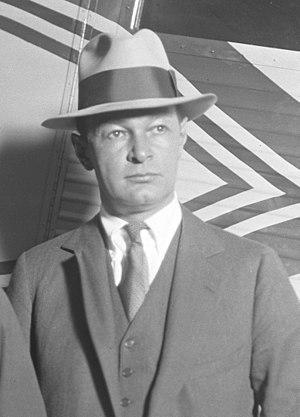
Frederick Brant Rentschler est un concepteur américain de moteurs d'avions, fondateur de la société Pratt & Whitney en 1925 et cofondateur de United Aircraft and Transport Corporation. Il a conçu et fabriqué de nombreux moteurs d'avion innovants pour l'époque, dont ceux utilisés dans les avions de Charles Lindbergh, Amelia Earhart et James Doolittle.